United Farm Workers

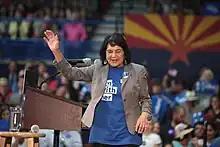
Dolores Huerta (2016) speaking at a Hillary Clinton rally

Between 1964 and 1965, Gilbert Padilla and Huerta organized wine and liquor boycotts throughout California. Later, in 1968, Huerta led the boycotts of grapes within the east coast, successfully convincing other unions, such as the seafarer union, to join their cause while also getting multiple pro-union neighborhoods in New York to join the boycotting of stores that sold from grapes striking farms. By 1973, Huerta began to act as a lobbyist for the UFW in the California State congress. During this period, she testified in favor of both Latino and Latina voting rights as well as further protections for farm workers. However, it was most common for Chicana activists and female labor union members to be involved in administrative tasks for the early stages of UFW. Women like Helen Chávez were important in responsibilities such as credit union bookkeeping and behind the scenes advising. Still, both women along with other Chicana activists participated in picketing with their families in the face of police intimidation and racial abuse. Keeping track of union services and membership were traditionally responsibilities given to female organizers and it was integral to the institutional survival of the UFW, but it has gone much less recognized throughout history due to the male led strikes receiving majority public attention.